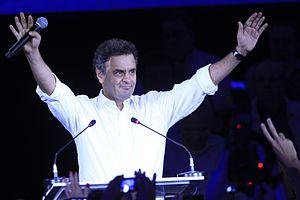
Aécio Neves da Cunha, né le 10 mars 1960 à Belo Horizonte, est un économiste et homme d'État brésilien, président du Parti de la social-démocratie brésilienne. Il a été le 17ᵉ gouverneur de Minas Gerais du 1ᵉʳ janvier 2003 au 31 mars 2010. Il est sénateur du même État jusqu'en mai 2017, date à laquelle il est destitué pour corruption. Il est aussi le petit-fils de l'ancien président brésilien Tancredo Neves, avec lequel il a eu ses premières expériences politiques.